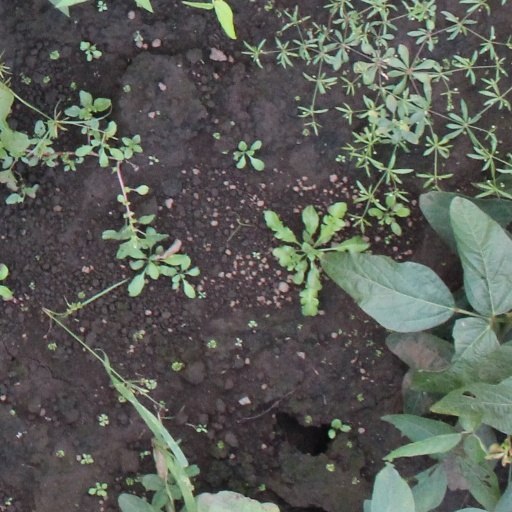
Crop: soybean